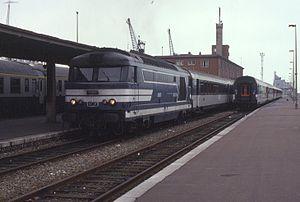
La ligne de Boulogne-Ville à Calais-Maritime est une ligne de chemin de fer française d'une longueur de 44,2 kilomètres, à double voie et à voie normale. Elle relie les gares de Boulogne-Ville et de gare de Calais-Ville, depuis la fermeture de la gare de Calais-Maritime en 1994. Elle est entièrement située dans la région des Hauts-de-France.